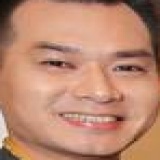
diễn viên Hải Triều